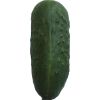
Label: Cucumber 1